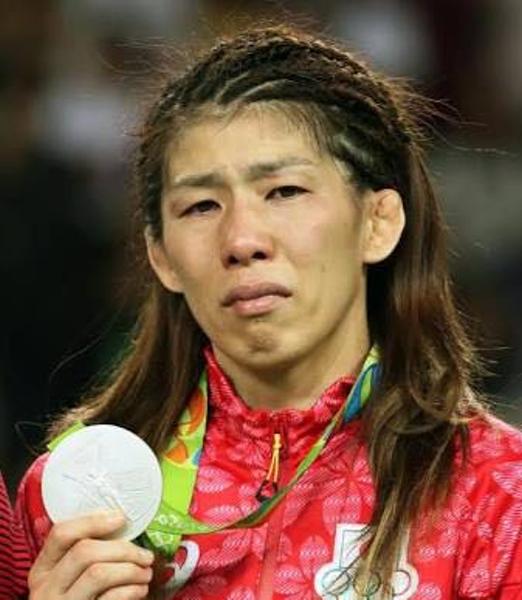
回答: Rー1飲めばよかった......